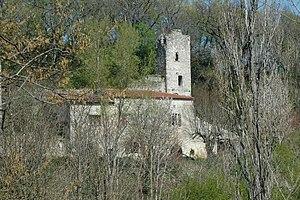
monument historique de st antoine
Saint-Antoine-de-Ficalba est une commune du Sud-Ouest de la France, située dans le département de Lot-et-Garonne.